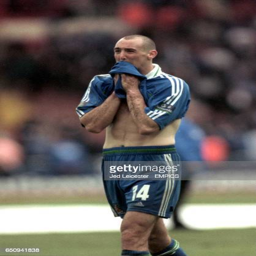
the despair of defeat shows on the face of person after his team threw away a lead in extra time